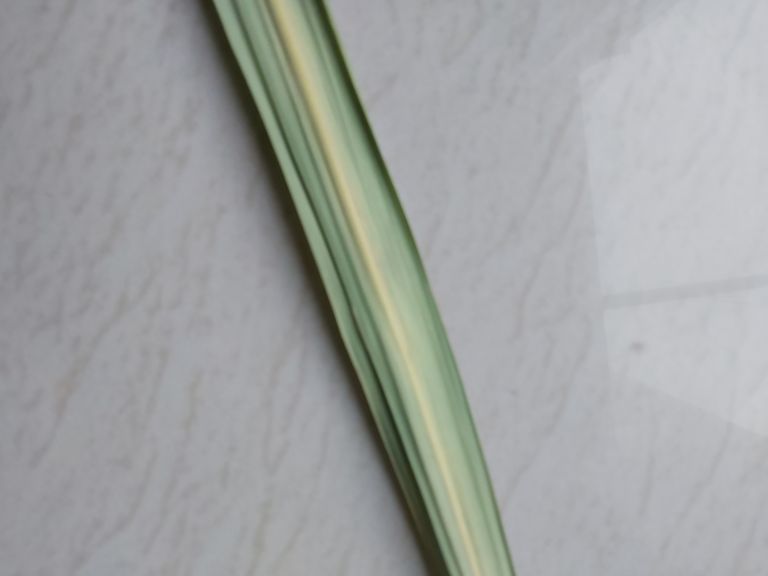
Label: Yellow Leaf